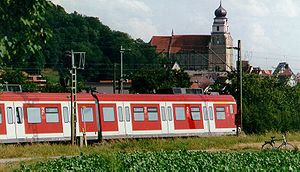
Herrenberg / Geografi / Trafik
Et S-Banetog Baureihe 423 kort før endestationen på Linje S1 i Herrenberg
Herrenberg er en by midt i den tyske delstat Baden-Württemberg, cirka 30 km sydvest for Stuttgart. Den er den fjerdestørste by i Landkreises Böblingen og er centerby for de omliggende kommuner.